2000–01 Southampton F.C. season

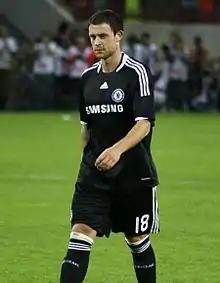
Wayne Bridge started every league game in 2000–01 and was named Southampton F.C. Player of the Season.

In late-March, shortly after George Graham was sacked as Tottenham Hotspur manager, Hoddle left Southampton after holding talks to take over the vacated role at his former club. He was confirmed as the new Tottenham boss on 30 March, claiming that "It wasn't an easy decision to leave Southampton because I have put in a lot of hard work". Former Saints midfielder Stuart Gray, who had worked as first-team coach under Hoddle, took over the same day as caretaker manager for the remainder of the season.